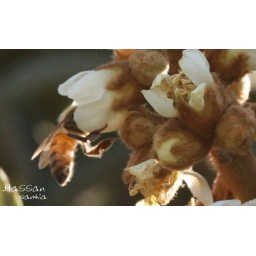
The Bee in the tree flowers